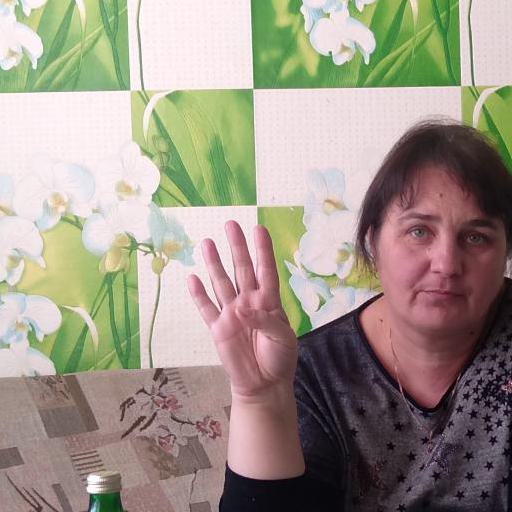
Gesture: four